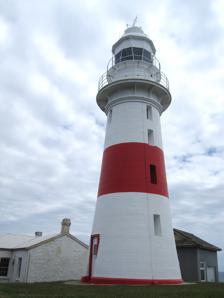
Building: Low Head Lighthouse
Country: Australia
Year built: 1833
Lighthouse in Tasmania, Australia Lighthouse Low Head Lighthouse View of Low Head Lighthouse, looking to the northwest in 2010. Generator sheds are visible behind the tower Location Low Head (on Bass Strait ), George Town , Tasmania , Australia Coordinates 41°03′1.5″S 146°47′22.0″E / 41.050417°S 146.789444°E / -41.050417; 146.789444 Tower Constructed 1833 Foundation concrete base Construction brick tower Automated 1995 Height 19 metres (62 ft) Shape cylindrical tower with balcony and lantern Markings white tower with red horizontal bands at base and midsection White metal lantern and gallery Operator Australian Maritime Safety Authority Heritage listed on the Tasmanian Heritage Register Fog signal Type G diaphone , installed in 1929 Light First lit 1833 Focal height 43 metres (141 ft) Lens Fresnel lens , Wilkins and Company, London Intensity 50,000 cd (1000 watt, 240 volt tungsten-halogen lamp ) Range 43 kilometers (23 nmi) Characteristic Fl(3) W 30s. Low Head Lighthouse is in Low Head , Tasmania , about 7 kilometres (4.3 mi) north of George Town on the east side of the mouth of the Tamar River . It was the third lighthouse to be constructed in Australia, and it is also Australia's oldest continuously used pilot station . This light is now unmanned and automated. History During the course of their circumnavigation of Van Diemen's Land now Tasmania  in the Norfolk in 1798, George Bass and Matthew Flinders made landfall at a place they named Port Dalrymple now George Town, 40 kilometers (25 mi) to the north-west of Launceston . In doing so, they proved the existence of a strait between Australia and Tasmania. Flinders reported difficulty in locating the entrance to the channel. Colonel William Paterson arrived on 16 February 1804 aboard HMS Buffalo as the newly appointed Lieutenant Governor of Van Diemen's Land with the first settlers. The first navigation marker he installed at Low Head was a simple flagpole in 1804. Later that year, Paterson established a pilot station and signal station in the sheltered bay below Low Head. He also installed a fire beacon at Low Head to mark the hazardous entrance of the Tamar River. When a vessel was sighted after sunset, a fire would be lit and attended all night by convicts to allow the vessel to maintain sight of the port. Several serious shipping accidents occurred near the mouth of the Tamar River early in the history of George Town. The first and most infamous of these occurred on 15 June 1808, when Hebe struck a reef between Low Head and Western Head at the entrance to Port Dalrymple. The ship was wrecked on the rocks at the mouth to the Tamar River, which have since that day carried the name Hebe Reef . Responding to this ongoing threat to shipping, the local Committee of Pilotage recommended in 1826 that a lightstation should be built at Low Head. Australia's first lighthouse, Macquarie Lighthouse in Vaucluse, New South Wales was lit in 1793. Australia's second lighthouse, Iron Pot Lighthouse at the entrance to the River Derwent was lit in 1832. Low Head Lighthouse, constructed by convict labour and first lit on 27 December 1833, became Tasmania's second and only the third one to be built in Australia. The presence of Low Head Lighthouse has undoubtedly prevented numerous shipping accidents since its first operation in 1833, but by no means all of them. Since the loss of the Hebe in 1808, nine more vessels have been lost on Hebe Reef. The most recent was MV Iron Baron , chartered by BHP Shipping . On 10 July 1995, near the end of a voyage from Groote Eylandt with a load of manganese ore, MV Iron Baron ran aground on Hebe Reef. All crew were safely evacuated but the accident resulted in the worst oil spill in Australian history. Tower View of Low Head Lighthouse, looking to the west in 2010 The original tower, 15.25 metres (50.0 ft) high, was known as the "Georgetown Station". Designed by Colonial Architect John Lee Archer , who was responsible for the design of many other Tasmanian lights, it was constructed of local rubble with a coat of stucco to make the structure durable. The crown was built of freestone from Launceston, and the lantern room was built of timber, also from Launceston. By the 1880s, the original stone tower had fallen into a state of disrepair. It was demolished in 1888 and replaced with the present double brick structure with a new lantern room and apparatus, designed by Marine Board architect Robert Huckson. The new tower was painted solid white from top to bottom. On 5 January 1926, a broad bright red band was painted around the midsection of the tower to improve visibility during daylight hours. Quarters Low Head Lighthouse was staffed by a superintendent and two convict assistants who were locked in their quarters overnight. The lighthouse keeper 's quarters consisted of four rooms attached to the base of the tower. Low Head Lighthouse was the only Tasmanian lighthouse to be built with attached quarters. A new Head Keeper's quarters was built in 1890. This was followed in 1916 by the construction of an Assistant Keeper's quarters immediately to the southwest of the tower. Light and lens assembly The original apparatus was supplied in 1833 by W. Hart of Launceston. He supplied six dozen Argand lamps with tin reflectors at three shillings and sixpence each. In 1835, the apparatus was upgraded by installation of a revolving shutter which was rotated by a weight-driven clockwork mechanism . In 1838, the original whale oil Argand lamps and the tin mirrors were replaced by a revolving catadioptric system , manufactured by Wilkins and Company of London. The lens floated and rotated in a mercury bath, which served as a bearing . The cost of these upgrades was £ 2000. In 1851, the luminous intensity of the lantern was further increased. When the new tower was constructed in 1888, the revolving catadioptric apparatus was retained, and a cast iron and copper housing for the lantern (manufactured by Chance Brothers of Smethwick ) was added. In 1898, an auxiliary light was added to the tower. The assembly, manufactured by Chance Brothers, consisted of a two-wick lamp with a red lens that produced a red warning light to illuminate the hazardous Hebe Reef. The assembly is positioned such that the light shines from a window just above the midsection of the tower, about 6 metres (20 ft) below the main light. In 1916, the lighting and lens assembly was extensively upgraded. A new revolving Fresnel lens (3rd order 375 millimeter f.r. triple flashing catadioptric) was installed. The whale oil lantern was also replaced with a 55 millimetre incandescent gas mantle lantern, and fuelled by vaporized kerosene . The lens and lantern were both manufactured by Chance Brothers; the total cost of these improvements was £1,348 13s ld. On 12 April 1937, Hydroelectric power (generated at the nearby Duck Reach Power Station ) was finally supplied to Low Head Lighthouse. The clockwork rotating mechanism was replaced by an electric motor, and the kerosene lantern was replaced by a 110 volt 500 watt electric lamp. The lantern apparatus currently uses a 240 volt lamp. Foghorn Tasmania's only foghorn (also manufactured by Chance Brothers) is a Type G diaphone that was installed in April 1929 at Low Head Lighthouse. The foghorn was operated by the lighthouse keepers during foggy conditions for more than forty years. The original device consisted of two Gardner kerosene engines driving 2 Reavell air compressors , supplying air to two compressed air receivers (each with a capacity of 7.5 cubic metres (260 cu ft) to an operating pressure of 35 pounds per square inch (240 kPa). An air-operated timing mechanism controlled the valves which produced the sound, which could be heard at distances of up to 32 kilometers (20 mi) from Low Head. The foghorn was electrified in 1940, along with the rest of the equipment at the lightstation. At that time, one of the kerosene engines was removed and replaced with a 20-horsepower electric motor. One of the largest diaphones ever constructed, the foghorn was decommissioned in 1973 because of technological advances in marine navigational equipment. The device fell into disrepair over the next few decades. Early in 2000, the Low Head Progress & Heritage Association in conjunction with the Tasmania Parks & Wildlife Service (the present owners of the equipment) began a project to restore the foghorn. The device became operational again in April 2001. Today, the foghorn at Low Head Lighthouse is one of only two functioning Type G diaphones in the world, and it is sounded every Sunday at noon. Communication Beginning in 1804, Flag signals ( semaphore flags ) were employed to communicate shipping news from vessels in the Bass Strait to Low Head Lighthouse. From there, semaphore lines would relay information to George Town and nearby Mount George , and thence to Mount Direction and Launceston. The semaphore system was finally replaced in 1859 by an electric telegraph system, when Tasmania was linked across Bass Strait to mainland Australia by a submarine communications cable which came ashore at East Beach in Low Head. The first undersea telephone cable linking Tasmania to mainland Australia was laid between Low Head and Flinders, Victoria in 1936. Lighthouse keepers From 1865 to 1912, Low Head Lighthouse was under the control of Alfred C. Rockwell and his son Alfred C. Rockwell Junior. The lightstation was also responsible for the smaller Tamar River leading lights , which were separately staffed for some years. Nearby lighthouses Tamar River Leading Lights ( 41°04.8′S 146°48.3′E / 41.0800°S 146.8050°E / -41.0800; 146.8050 ( Tamar River Leading Lights ) ) Mersey River Leading Lights ( 41°10.7′S 146°21.7′E / 41.1783°S 146.3617°E / -41.1783; 146.3617 ( Mersey River Leading Lights ) ) Mersey Bluff Lighthouse ( 41°10′S 146°21′E / 41.167°S 146.350°E / -41.167; 146.350 ( Mersey Bluff Lighthouse ) ) Round Hill Point ( 41°03.9′S 145°57.7′E / 41.0650°S 145.9617°E / -41.0650; 145.9617 ( Round Hill Point ) ) Highfield Bluff ( 40°44.4′S 145°17.3′E / 40.7400°S 145.2883°E / -40.7400; 145.2883 ( Highfield Bluff ) ) Rocky Cape Lighthouse ( 40°51.3′S 145°30.4′E / 40.8550°S 145.5067°E / -40.8550; 145.5067 ( Rocky Cape Lighthouse ) ) Table Cape Lighthouse ( 40°56.9′S 145°43.8′E / 40.9483°S 145.7300°E / -40.9483; 145.7300 ( Table Cape Lighthouse ) ) See also Australia portal Engineering portal History of Tasmania List of lighthouses in Tasmania References